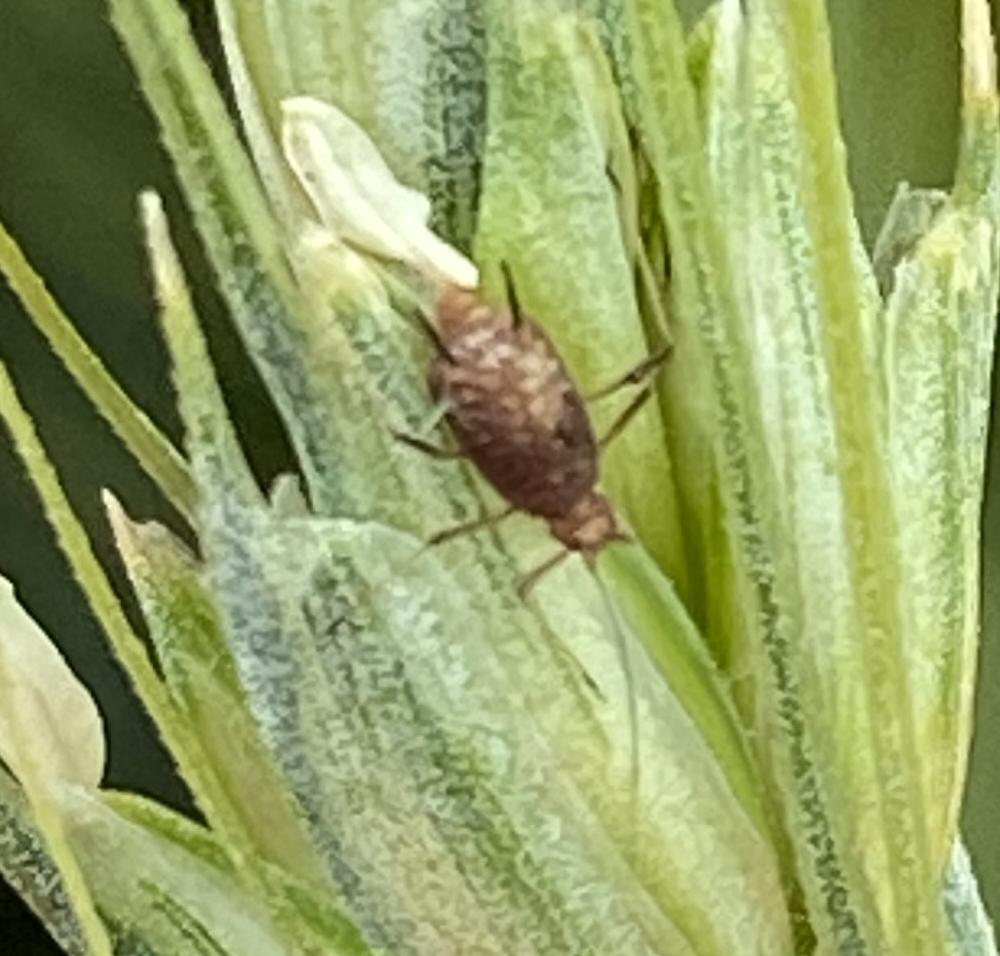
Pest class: english_grain_aphid